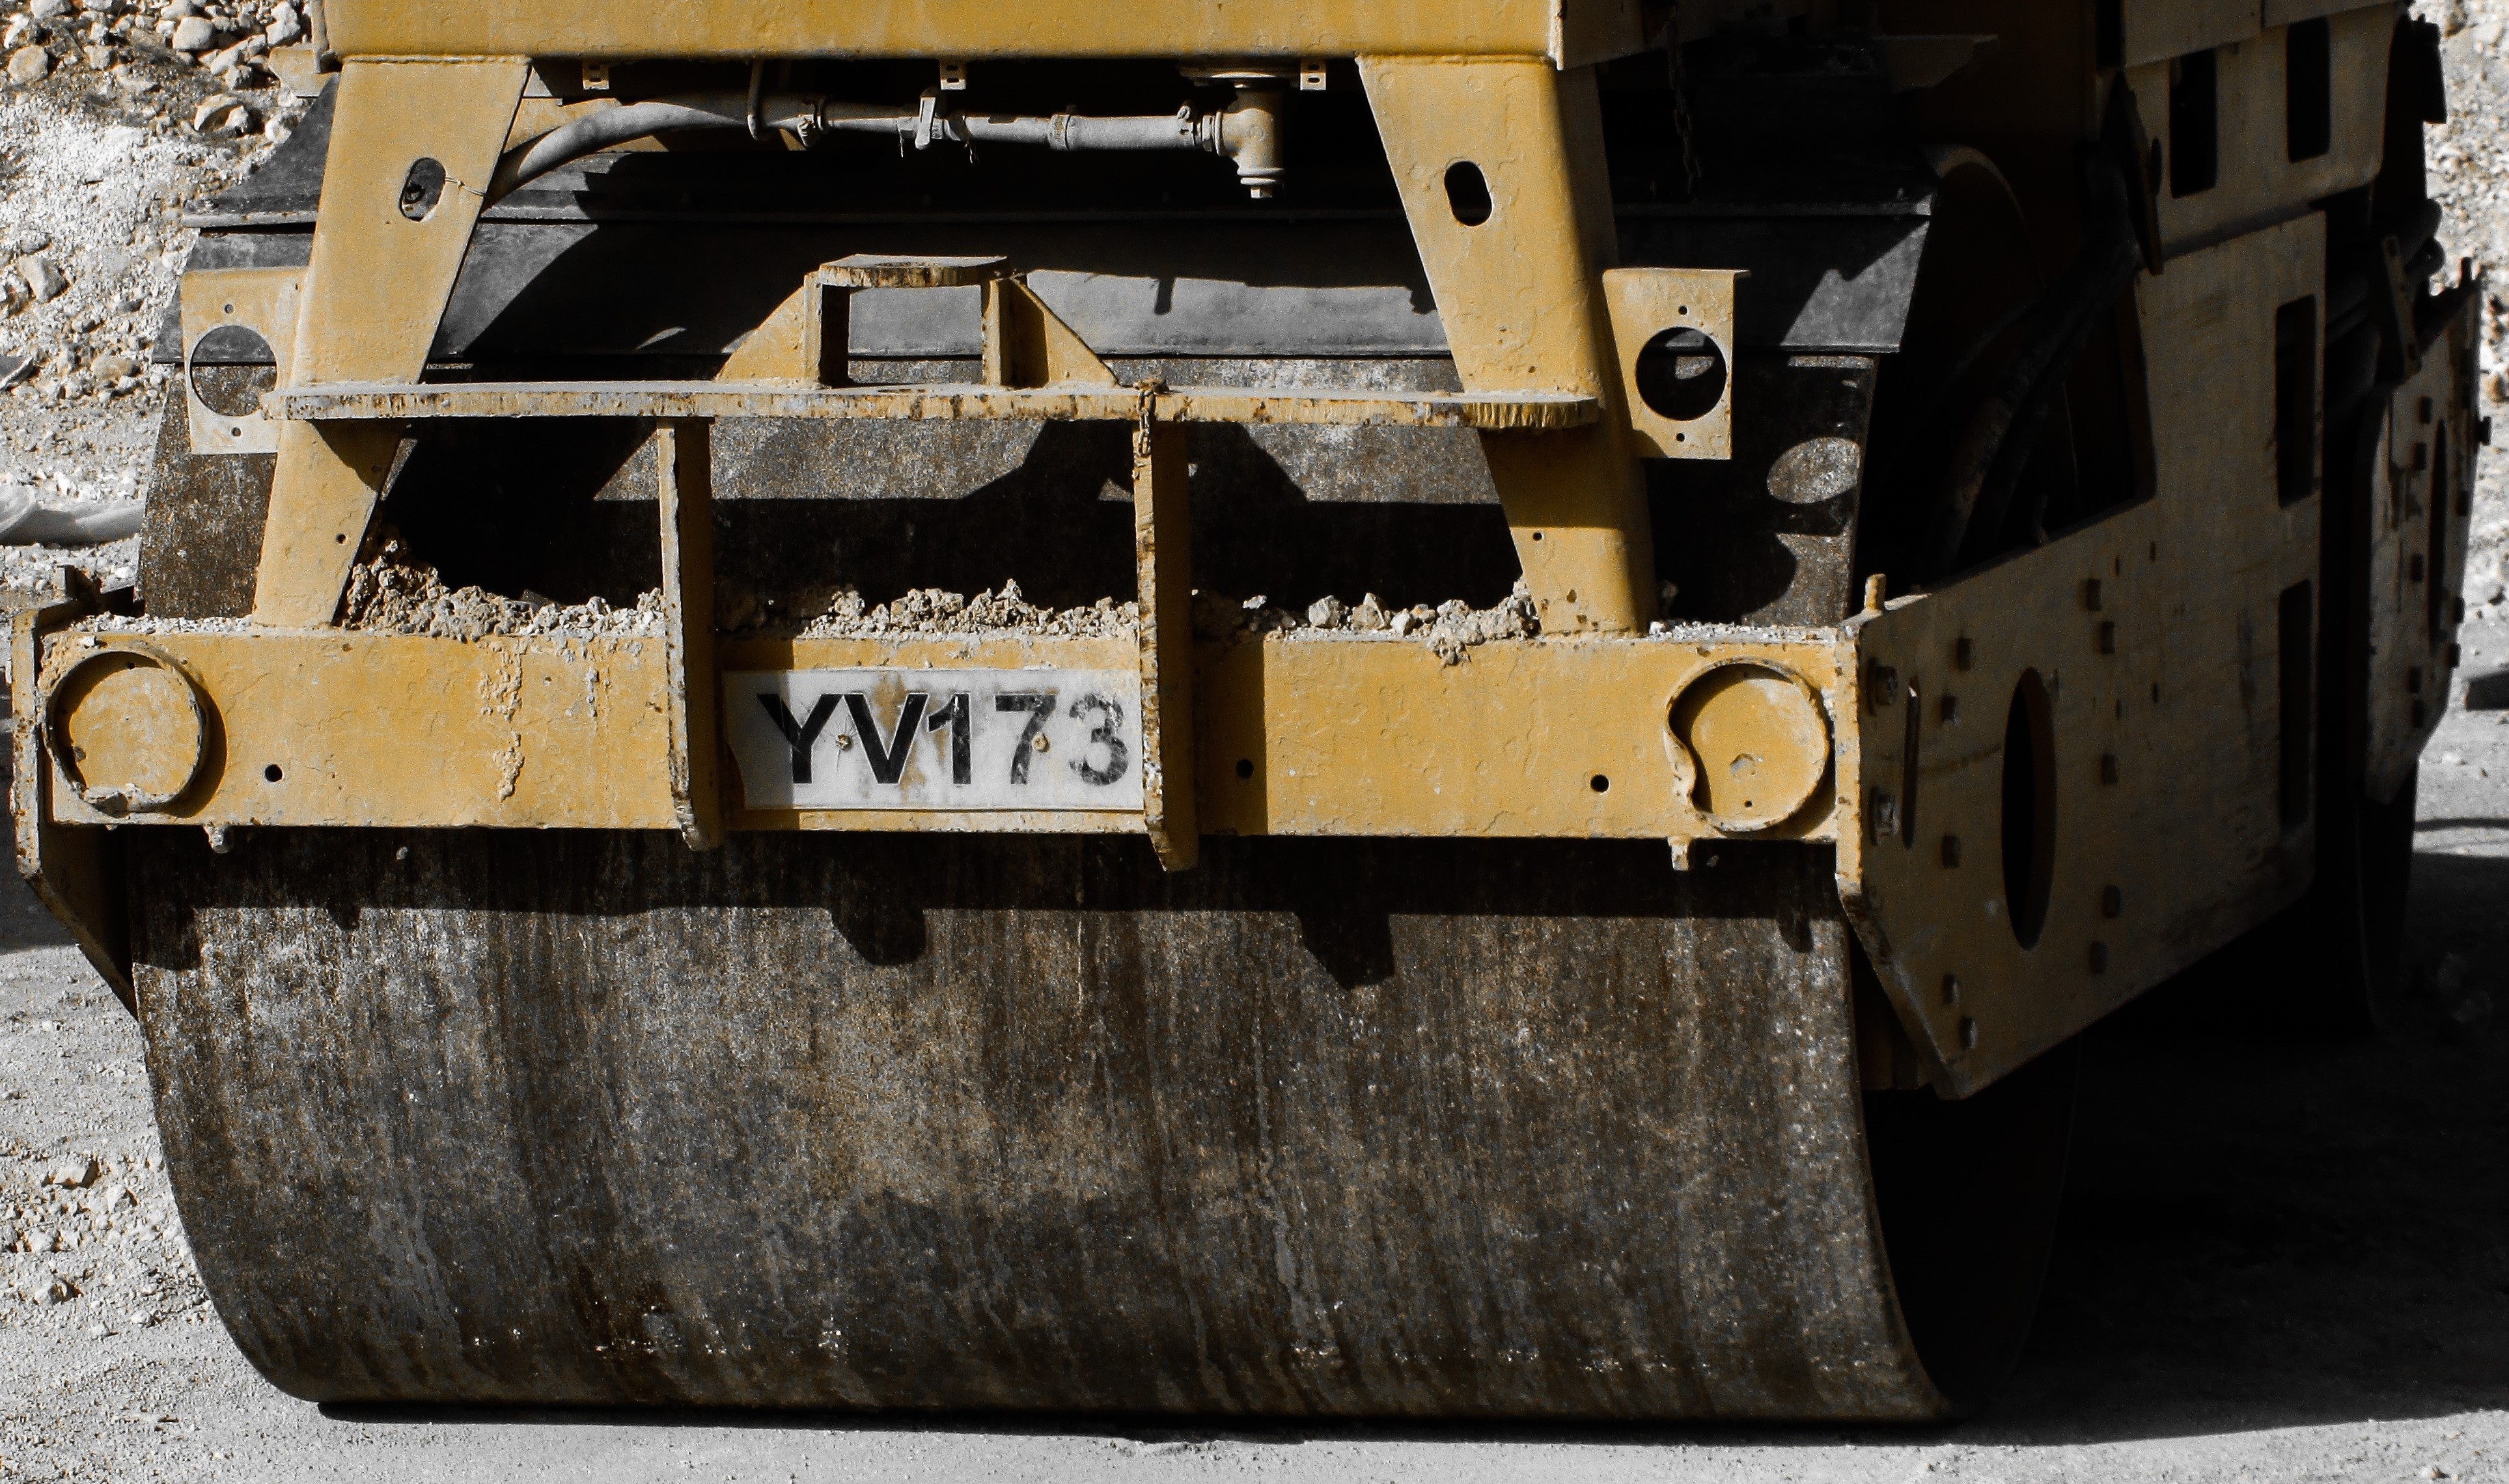
wood, car, construction, vehicle, machinery, yellow, bulldozer, art, pressure, heavy machine, construction equipment, compactor, land vehicle, military vehicle